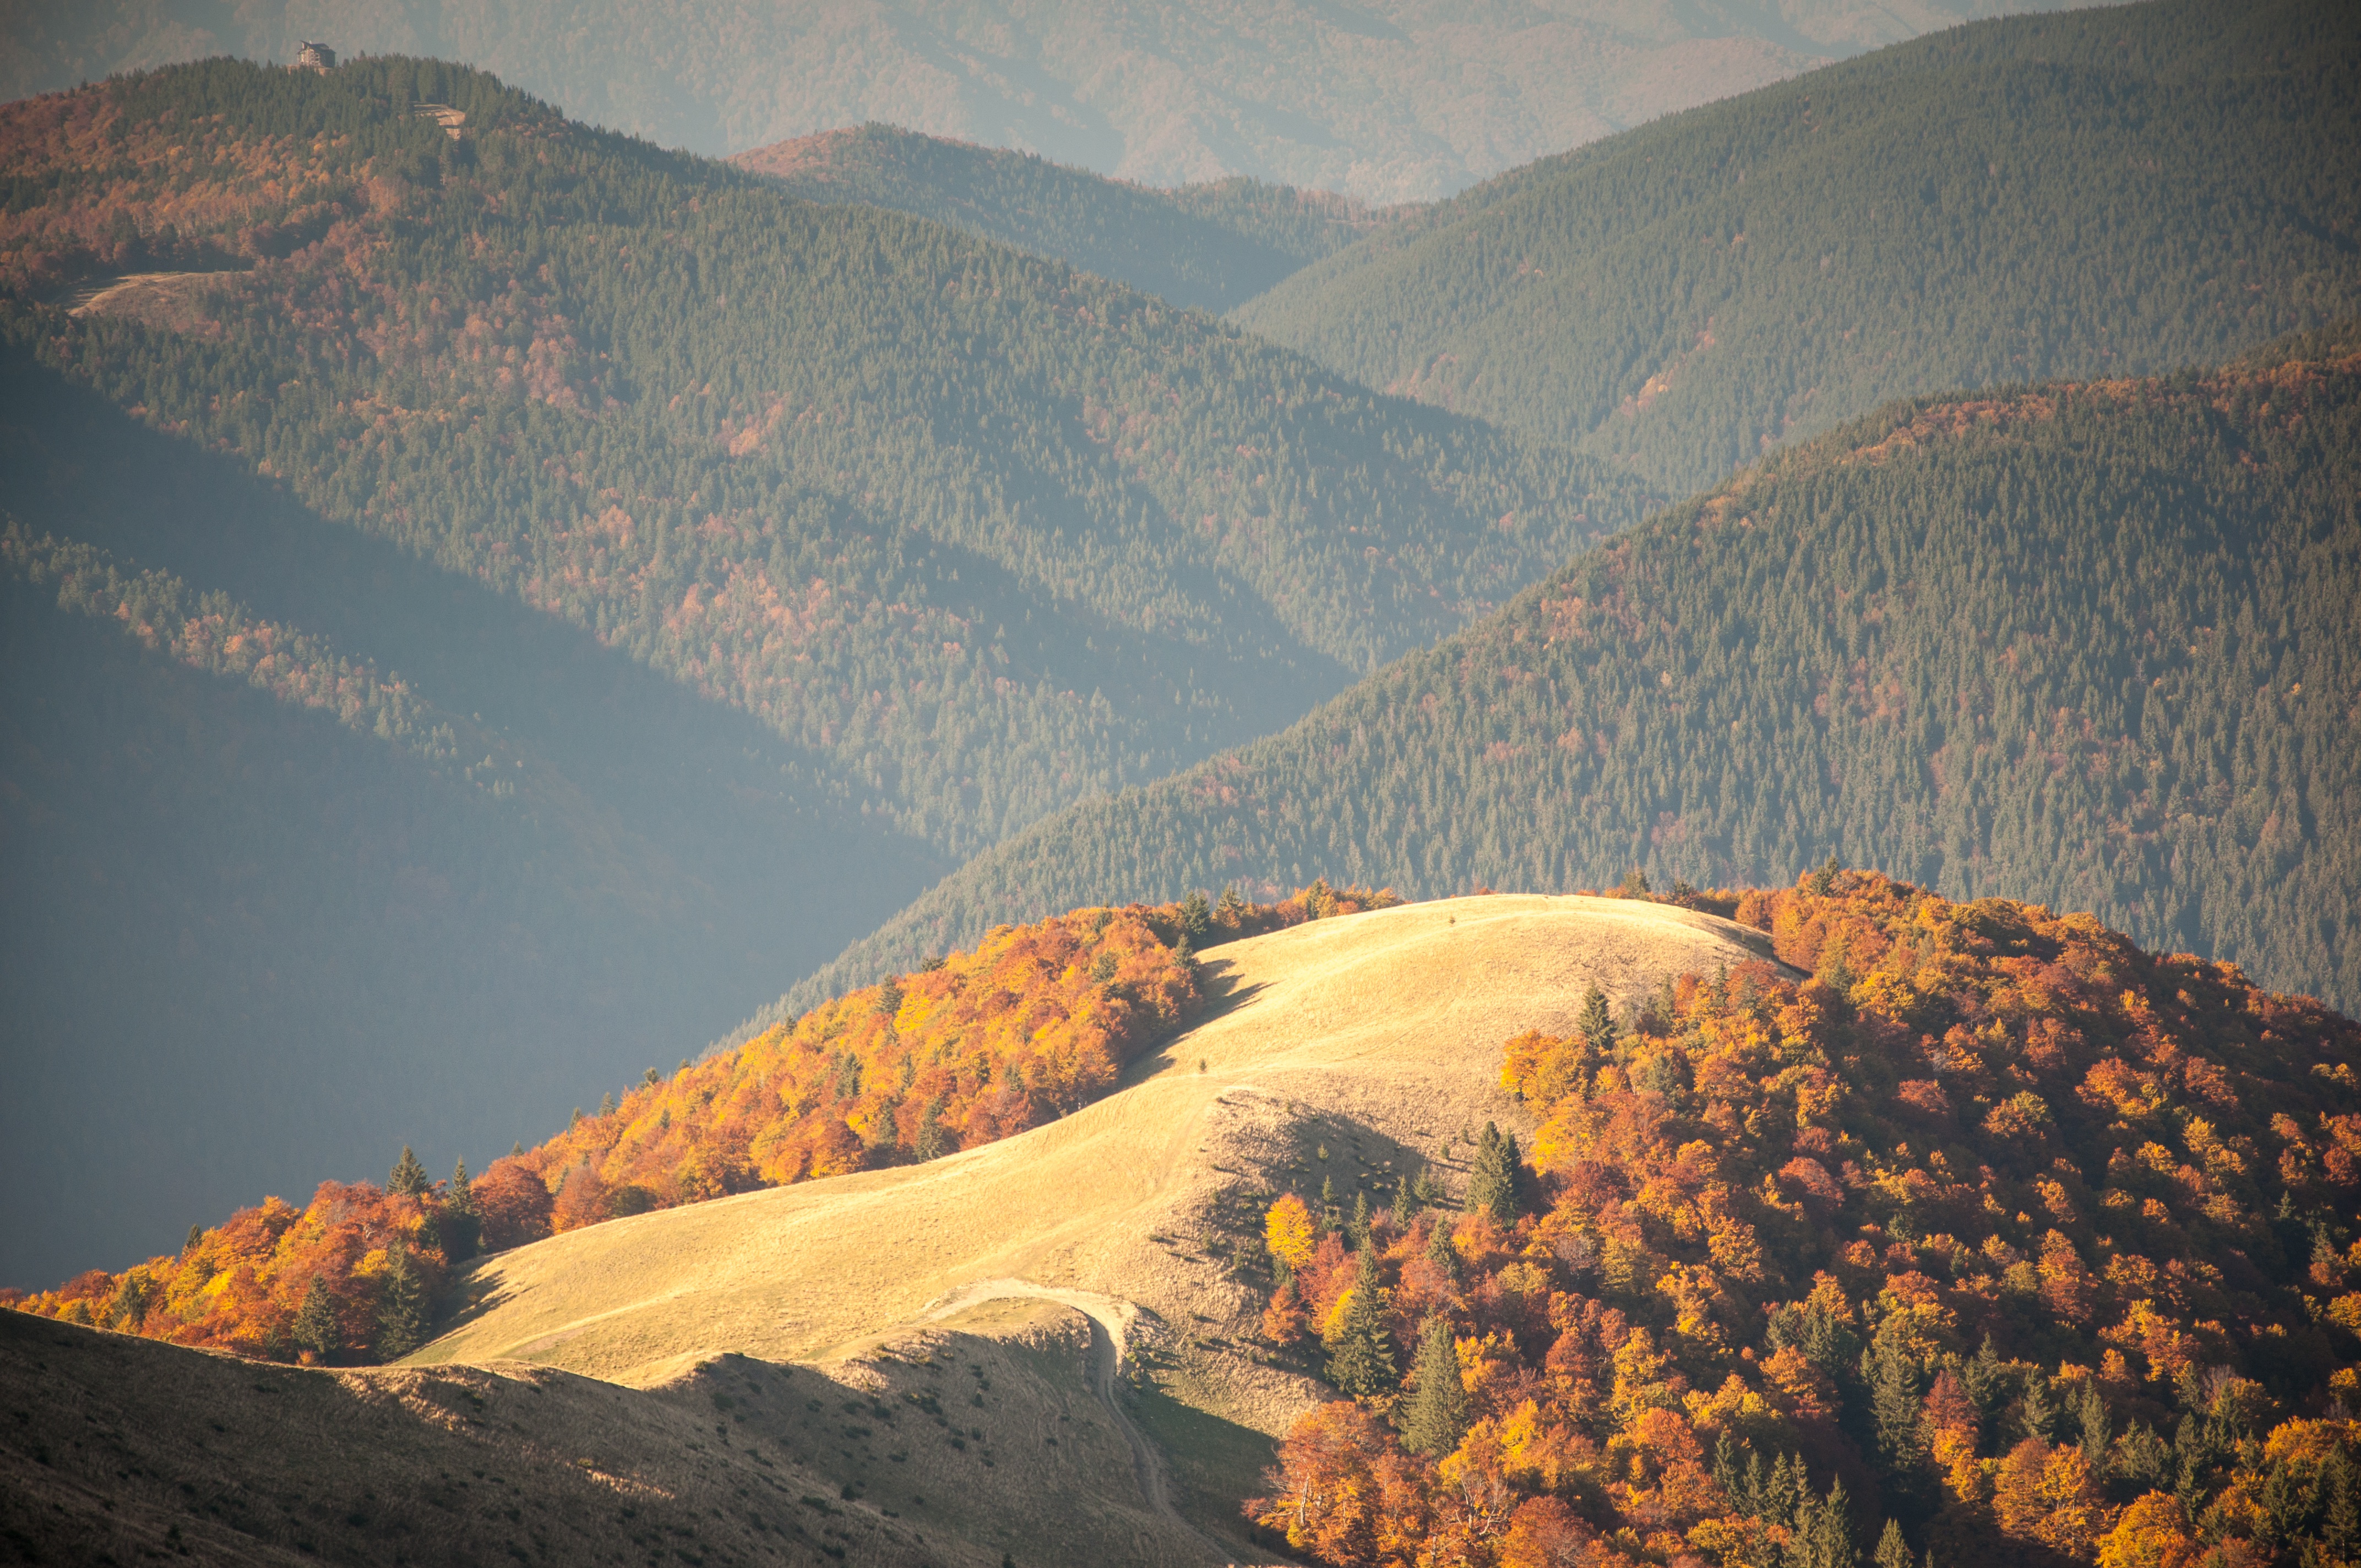
landscape, nature, rock, wilderness, mountain, snow, morning, hill, valley, mountain range, autumn, season, ridge, summit, geology, plateau, fell, landform, mountain pass, geographical feature, atmospheric phenomenon, mountainous landforms